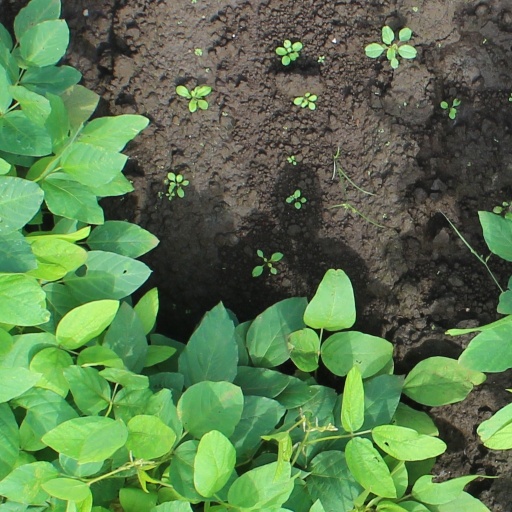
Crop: soybean